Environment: real
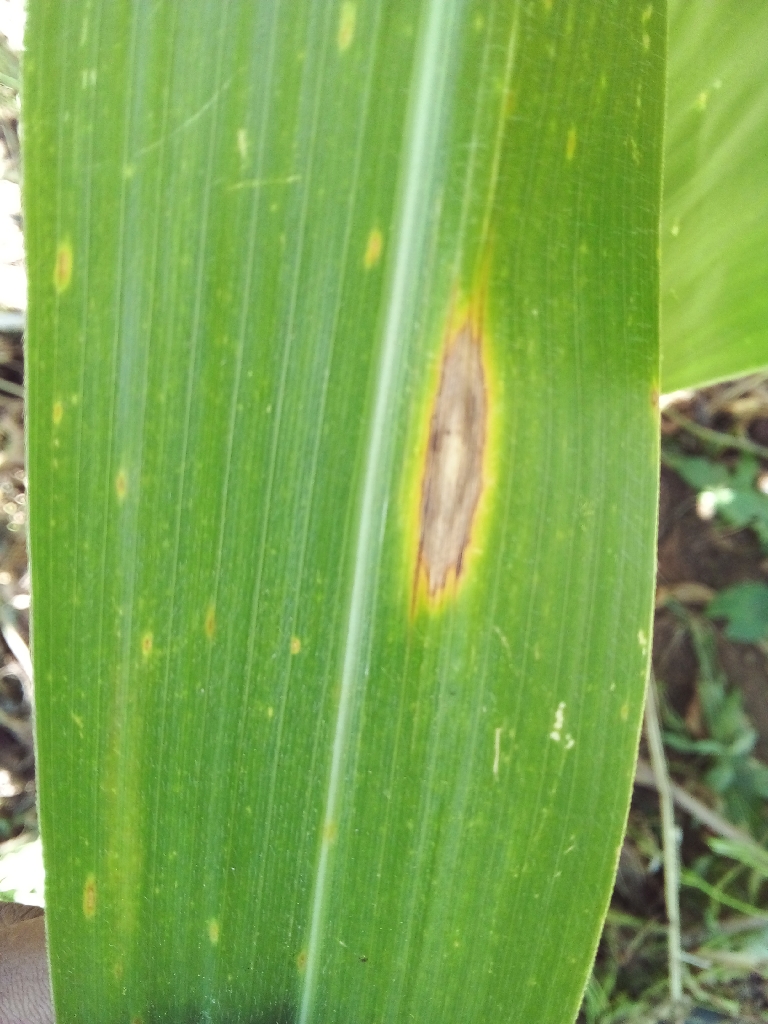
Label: northern_corn_leaf_blight